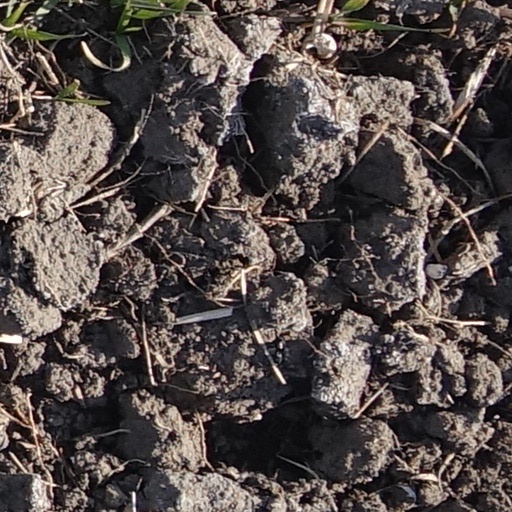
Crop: wheat